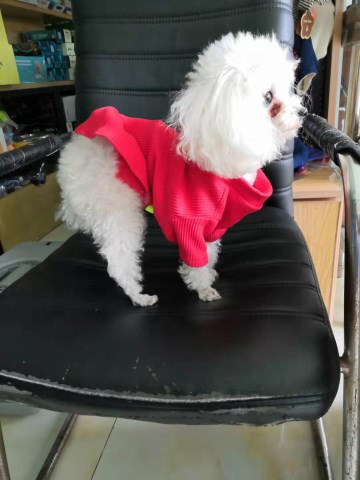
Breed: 7449-n000128-teddy